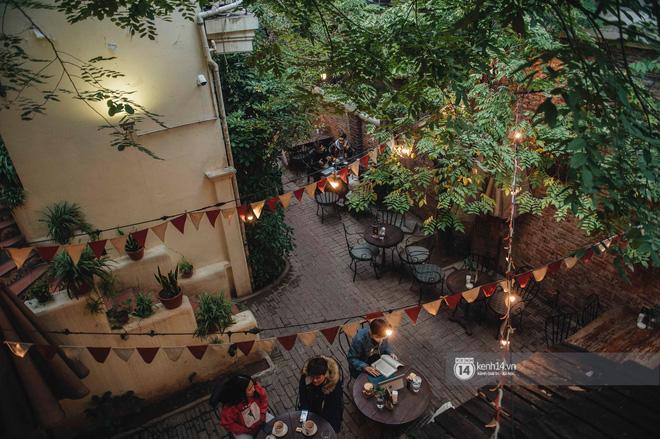
chỉ có cậu thanh niên đang ngồi đọc sách thì đang ngồi một mình trong quán nước